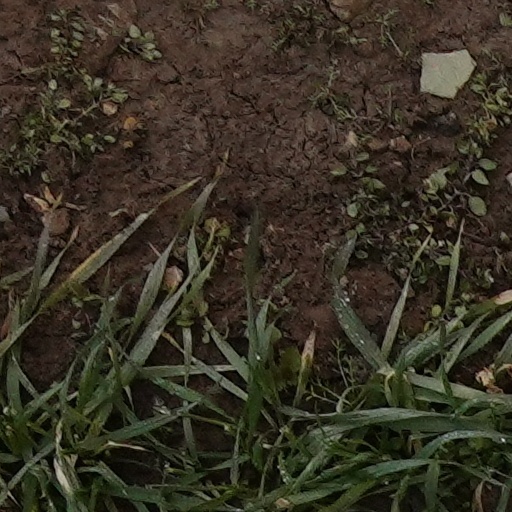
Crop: wheat